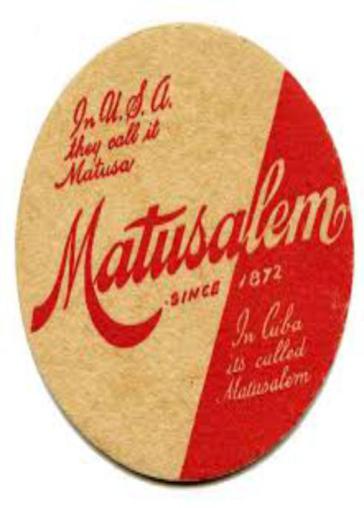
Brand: matusalem
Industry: Food